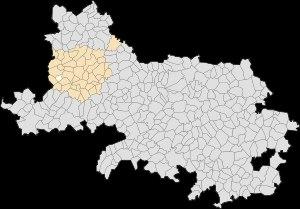
Guinecourt est une commune française située dans le département du Pas-de-Calais en région Hauts-de-France.